Adam Jerzy Czartoryski

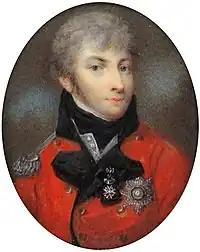
Czartoryski in 1798

Czartoryski was born on 14 January 1770 in Warsaw. He was the son of Prince Adam Kazimierz Czartoryski and Izabela Flemming. It was rumoured that Adam was the fruit of a liaison between Izabela and Russian ambassador to Poland, Nikolai Repnin. However, Repnin left the country two years before Adam Czartoryski was born. After careful education at home by eminent specialists, mostly French, he went abroad in 1786. At Gotha, Czartoryski heard Johann Wolfgang von Goethe read his "Iphigenia in Tauris" and made the acquaintance of the dignified Johann Gottfried Herder and the "fat little Christoph Martin Wieland".